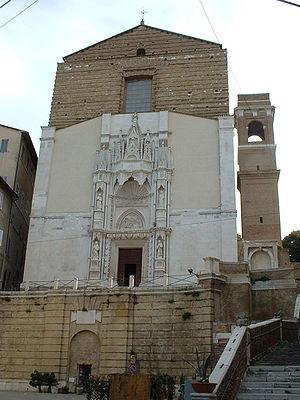
Ancône est une ville d'environ 101 100 habitants, capitale des Marches et chef-lieu de la province d'Ancône en Italie.